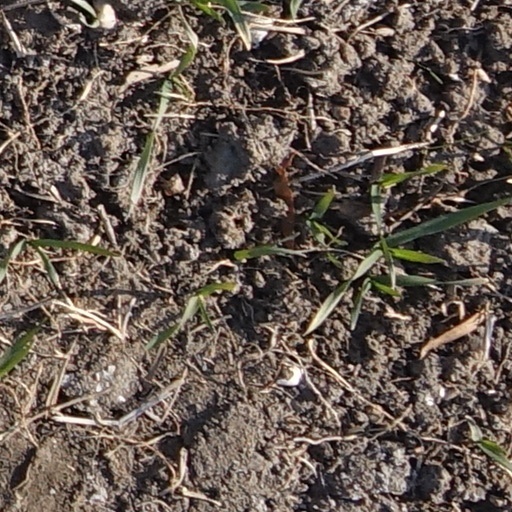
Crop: wheat